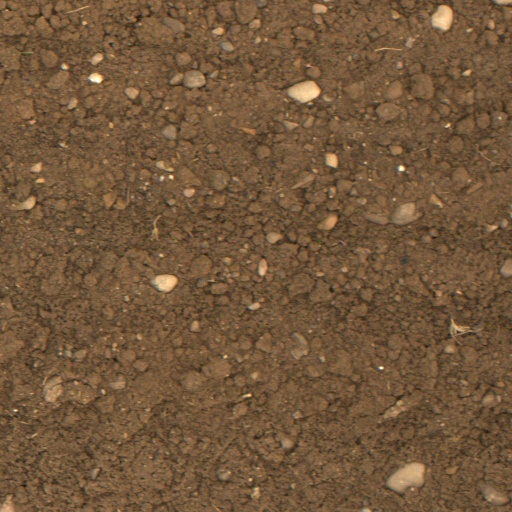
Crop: wheat